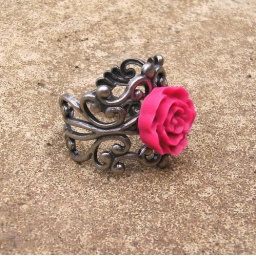
pink filigree rose ring by temporalflux